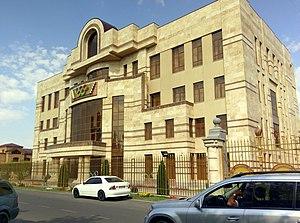
Le Comité national olympique arménien est le représentant national de l'Arménie au Comité international olympique.